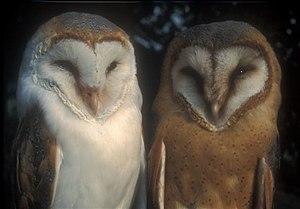
Traditionnellement, l'ordre des Strigiformes rassemble l'intégralité des rapaces nocturnes et se compose de deux familles regroupant 250 espèces existantes.